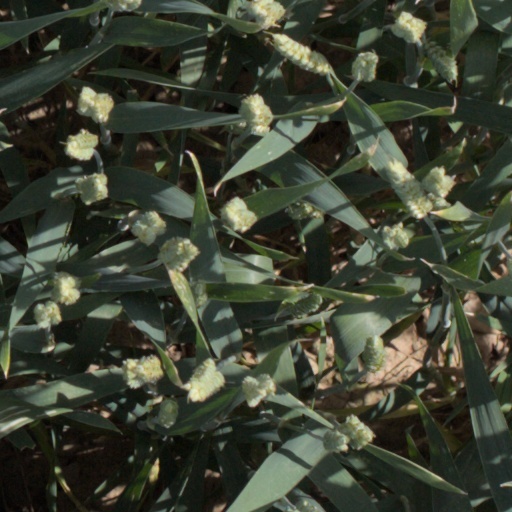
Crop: wheat